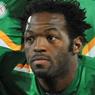
Age: 27